Martin Riggs

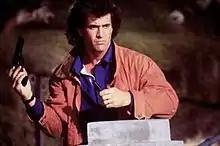
Mel Gibson as Martin Riggs in "Lethal Weapon".

Martin Riggs is a fictional character from the "Lethal Weapon" film series created by Shane Black. Riggs was originally played by actor Mel Gibson in all four films from 1987 to 1998, and later by Clayne Crawford in the Fox television series from 2016 to 2018.